Triumph International

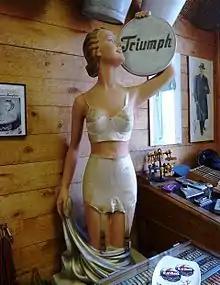
Triumph underwear from the 1950s

In 1886, Johann Gottfried Spiesshofer and Michael Braun founded a factory for the production of corsets in Heubach (Baden-Württemberg). They first employed six people on the same number of sewing machines. That number rose to 150 people in 1890, and in 1894 their first exports were sent abroad, to England. It was only in 1902 that Spieshofer and Braun registered the "Triumph" brand, which was reminiscent of the Parisian Arc de Triomphe, to which "International" was later added. After the economic boom in the 1920s, demand for the classic corset declined, which is why the company began parallel production of brassieres. In the 1930s, Triumph International also began producing corselets.